Erden Eruç

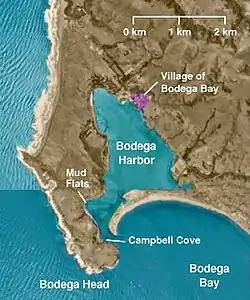
Map of Bodega Bay, California

In early May 2007, Eruç once again departed Seattle this time riding his bicycle to Tiburon, California on the north side of San Francisco Bay. After fighting very strong onshore winds while trying to row out of San Francisco Bay in early and mid-June, he departed instead from Bodega Bay, California on 10 July 2007. Eruç had bicycled from Tiburon to Bodega Bay while his rowboat was transported separately to the new starting point, as it was during all later segments of the journey. The intended destination for his first arrival port was Mooloolaba, which is located just north of Brisbane in Australia, after crossing the immensity of the Pacific Ocean. Eruç calculated that the straight-line distance was while rowing in the middle of the ocean, based on distances from his boat to both shores. Due to opposing winds and ocean currents during rest periods, the actual distance rowed would be longer.